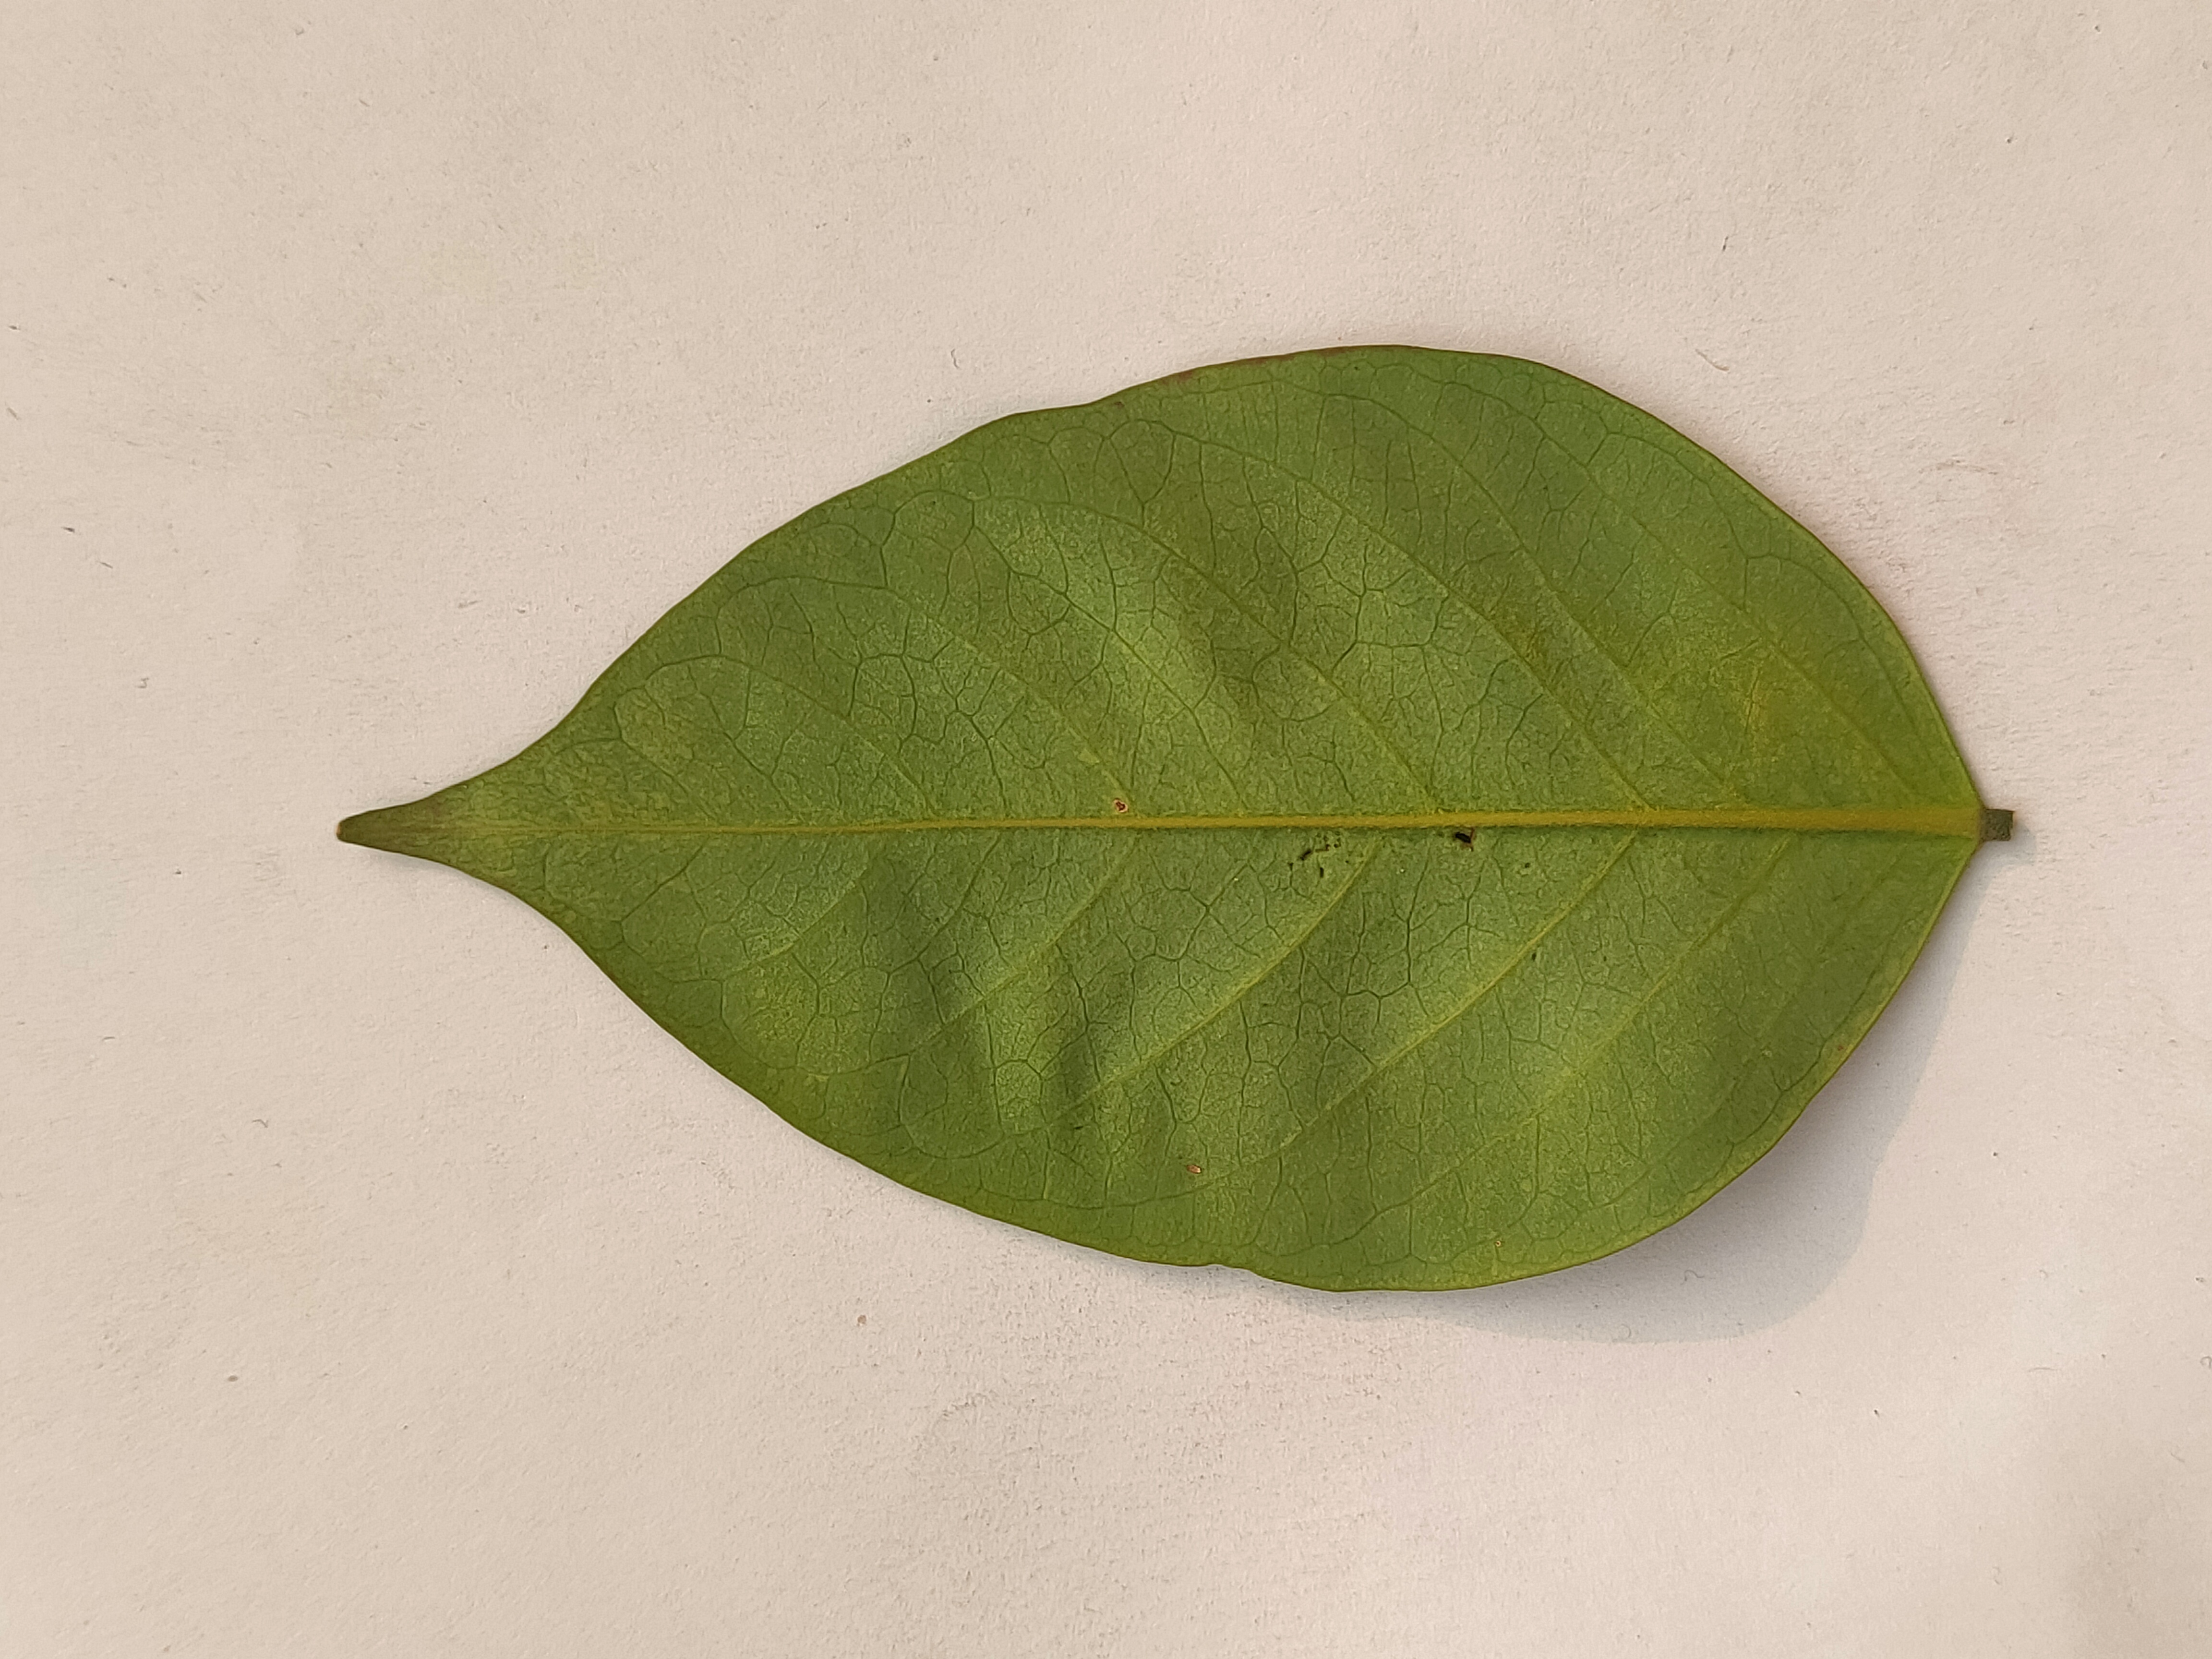
Leaf variety: Star Fruit